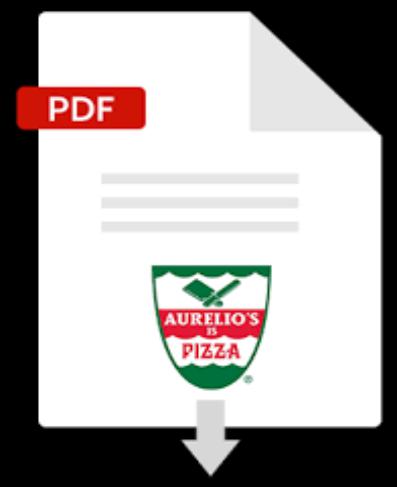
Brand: Aurelio's Pizza
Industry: Food